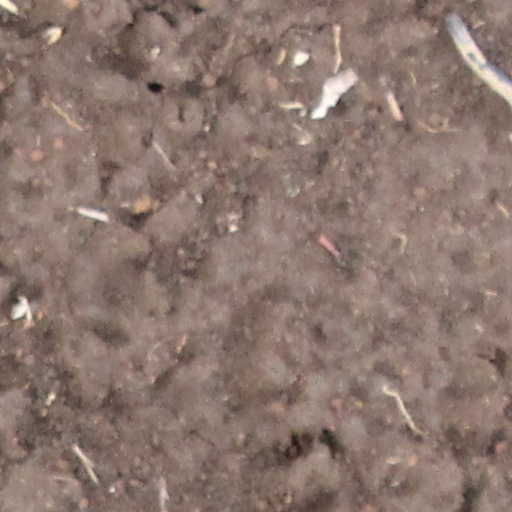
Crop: wheat